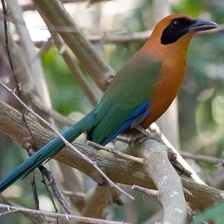
Species: RUFUOS MOTMOT
Scientific name: BARYPHTHENGUS MARTII